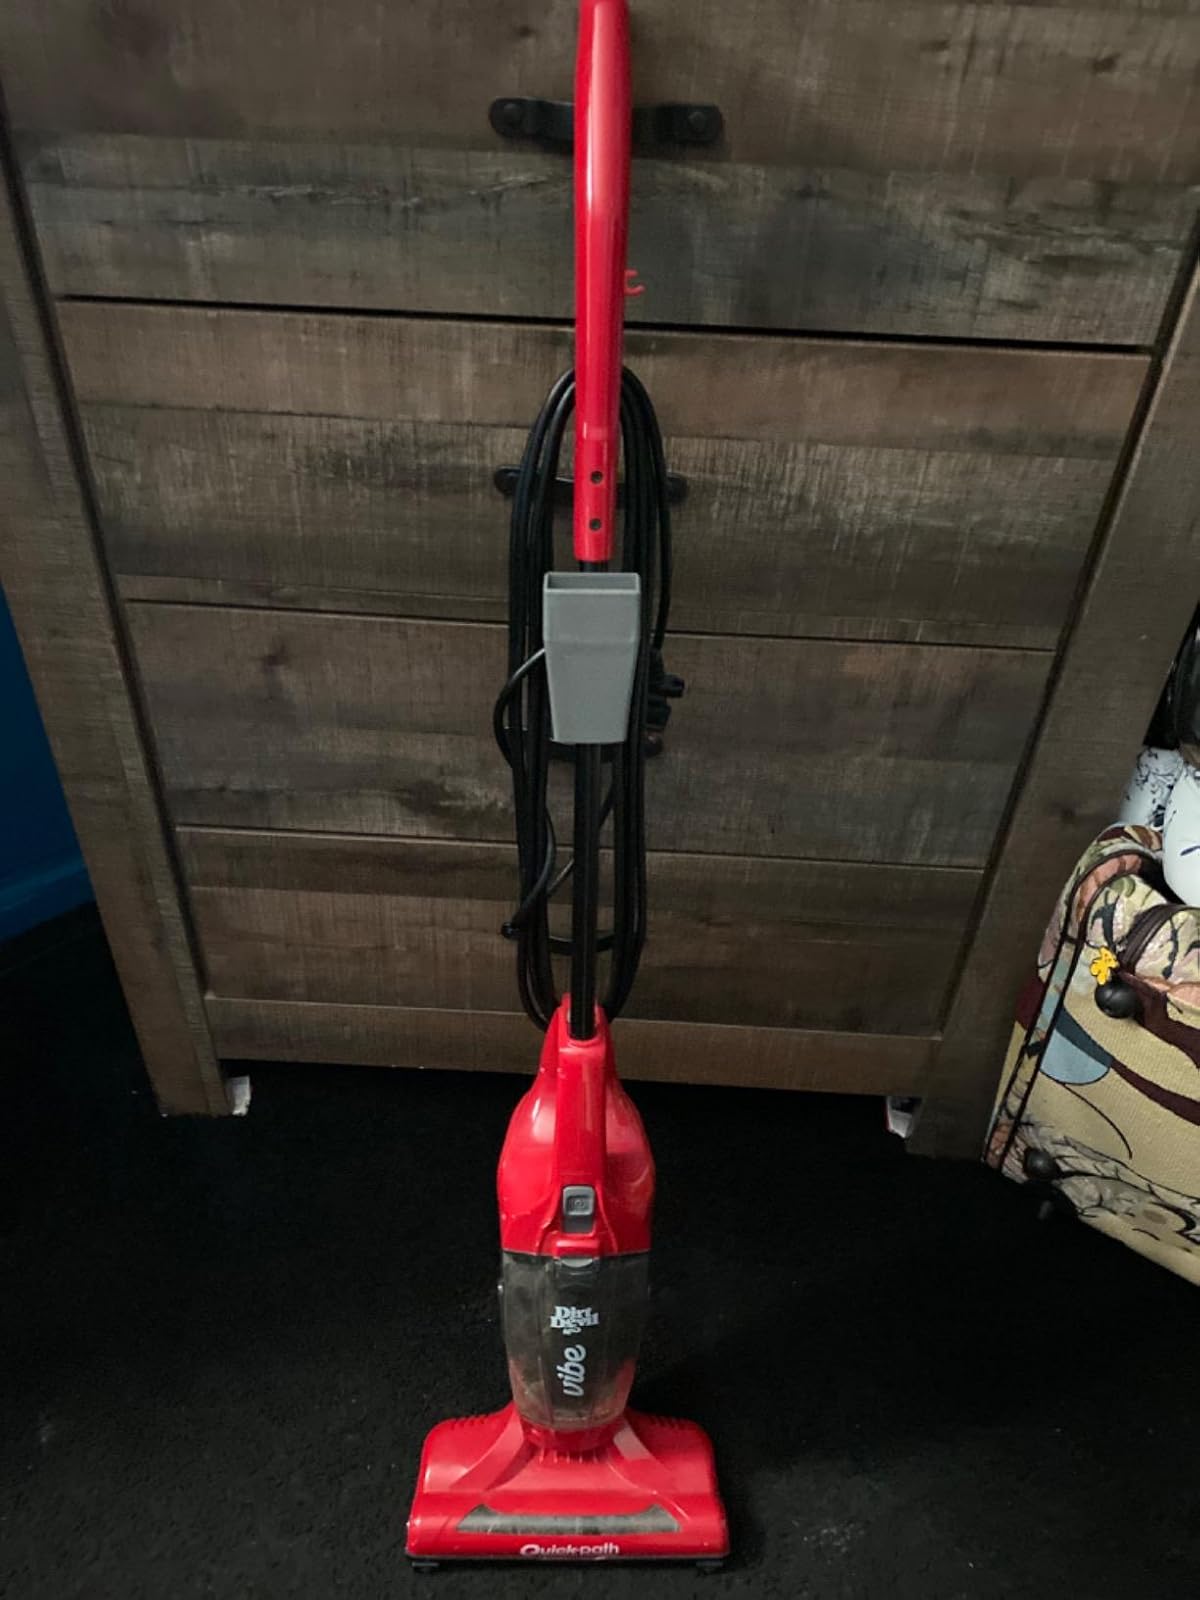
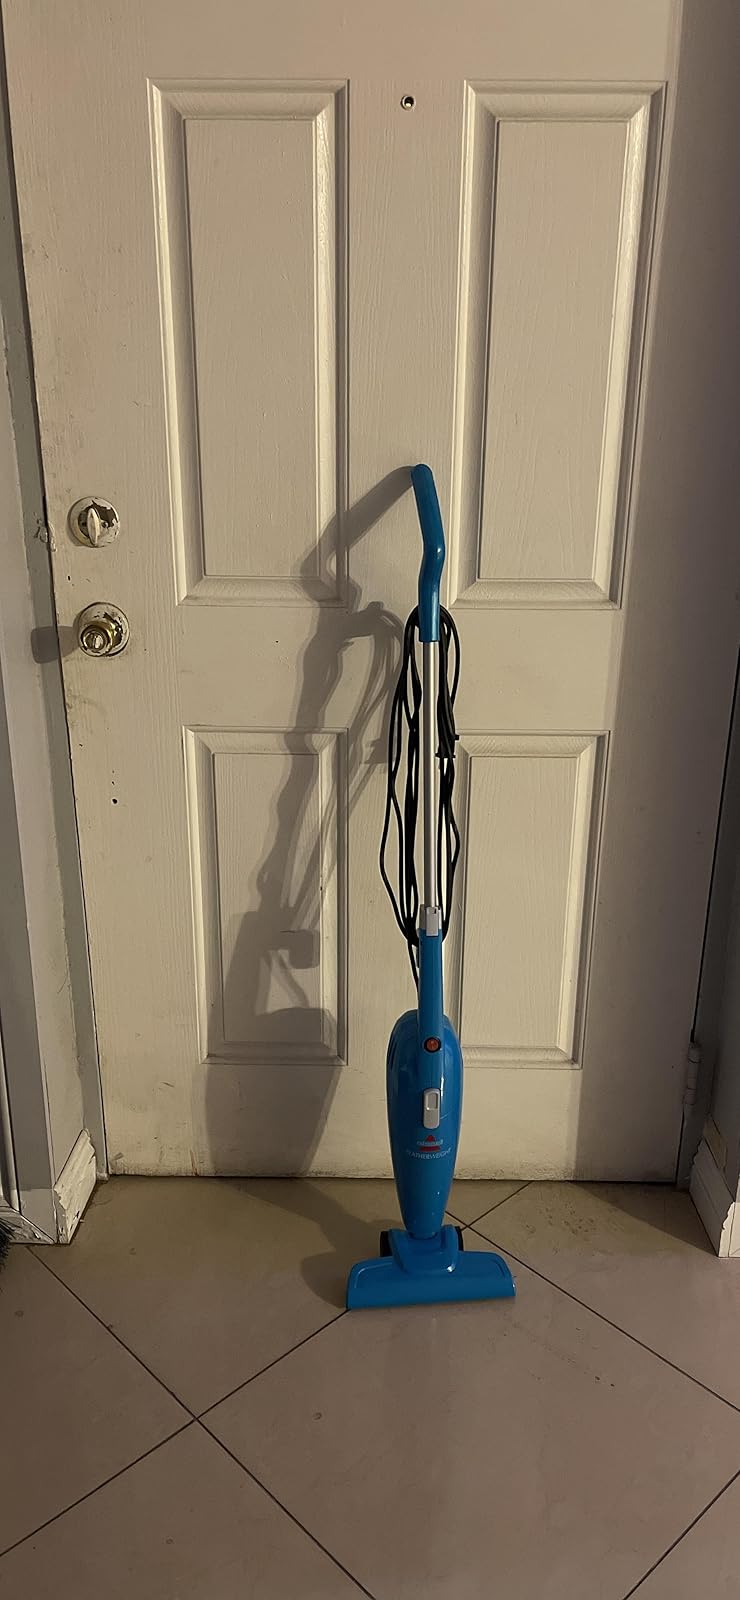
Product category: items_vacuum
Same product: no